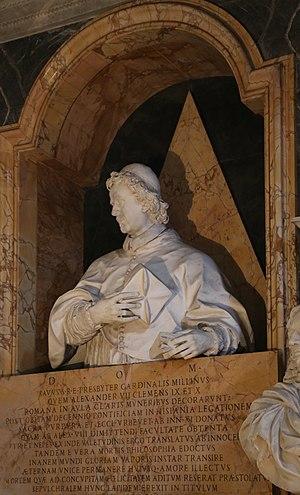
Savo Millini est un cardinal italien du XVIIᵉ siècle. Il est l'oncle du cardinal Taddeo Luigi dal Verme.